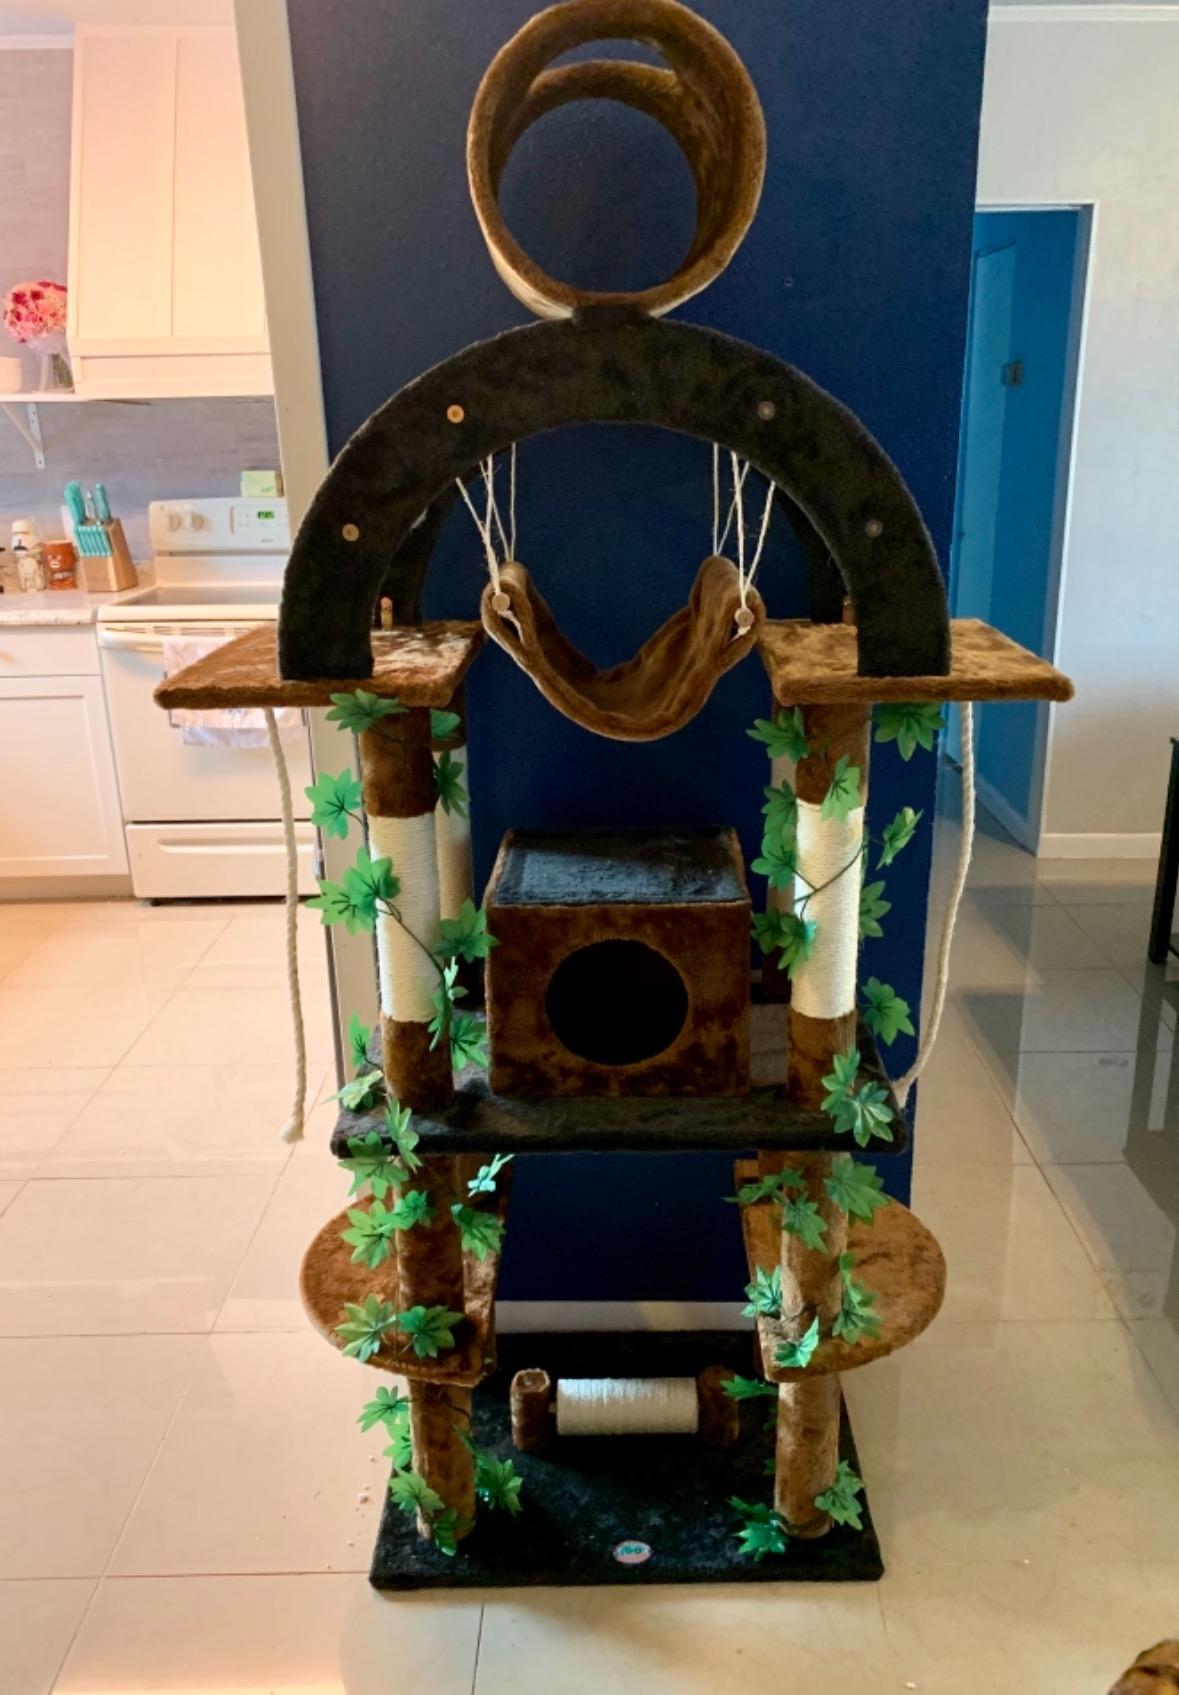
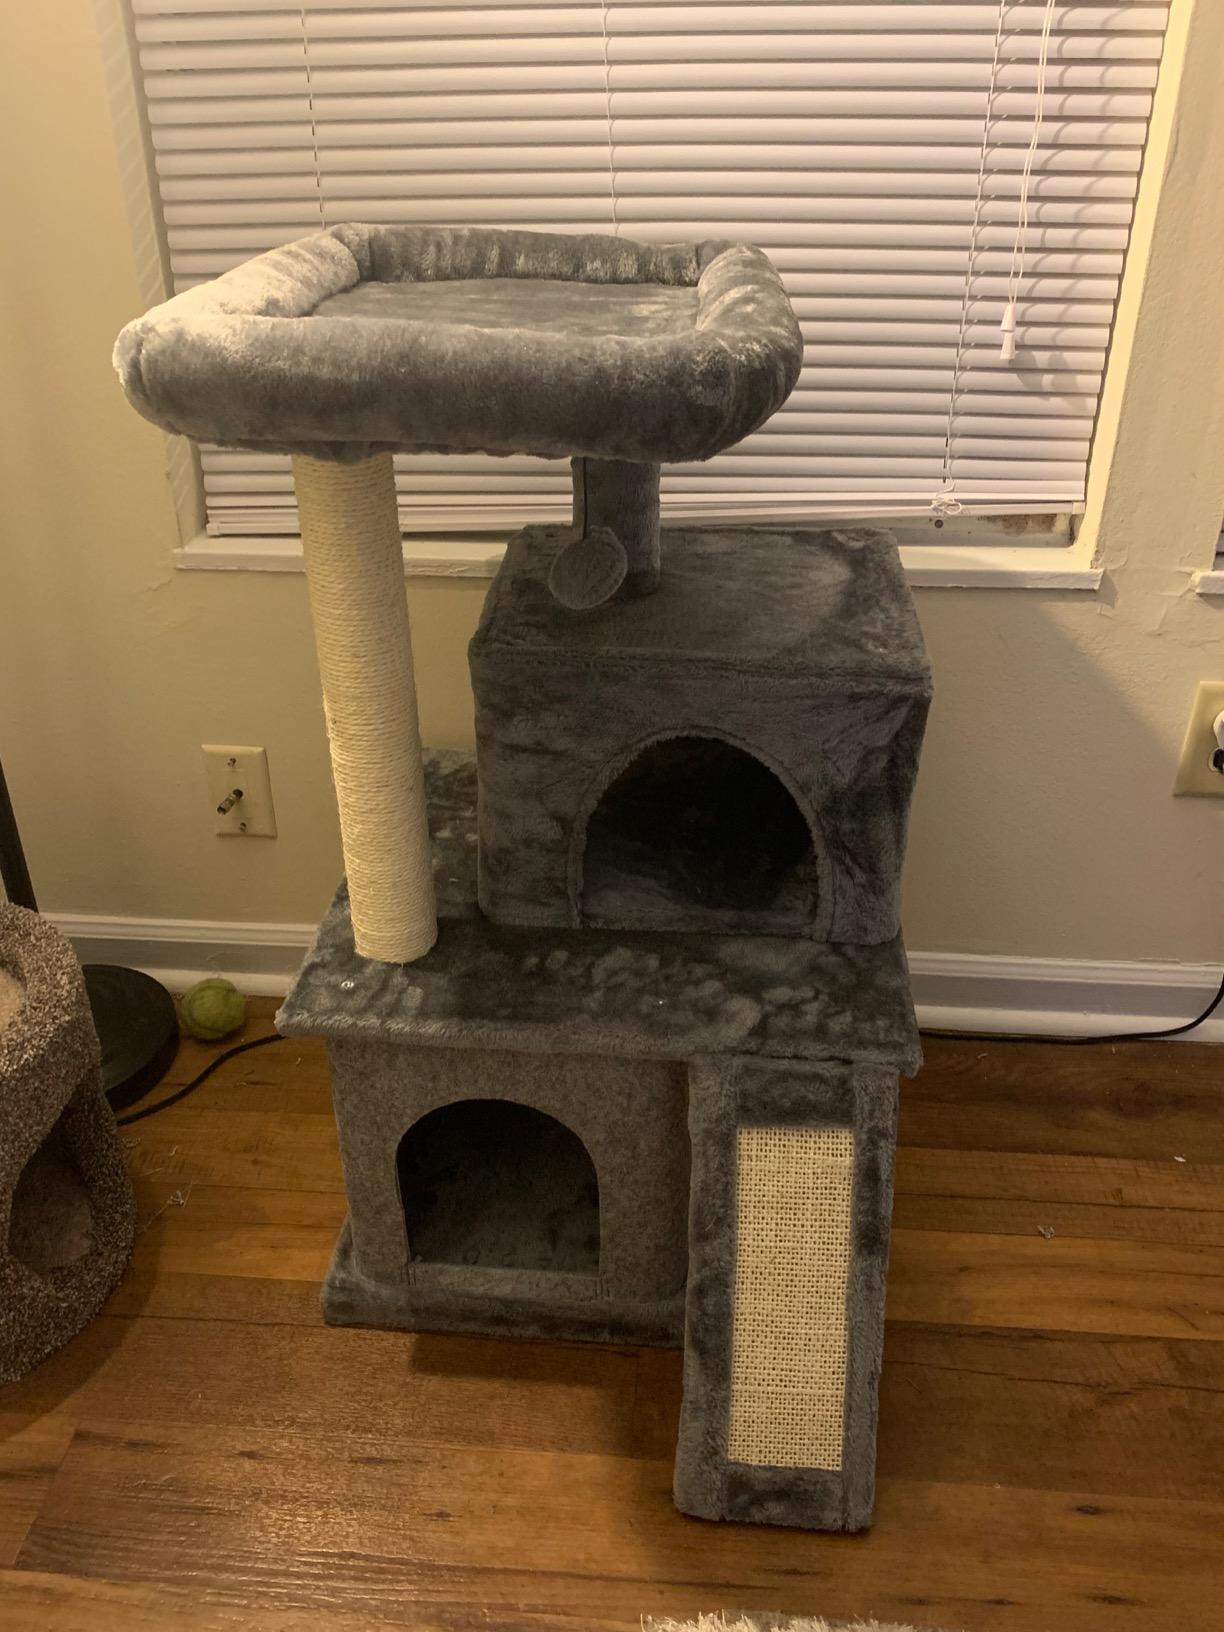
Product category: items_cat tree
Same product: no